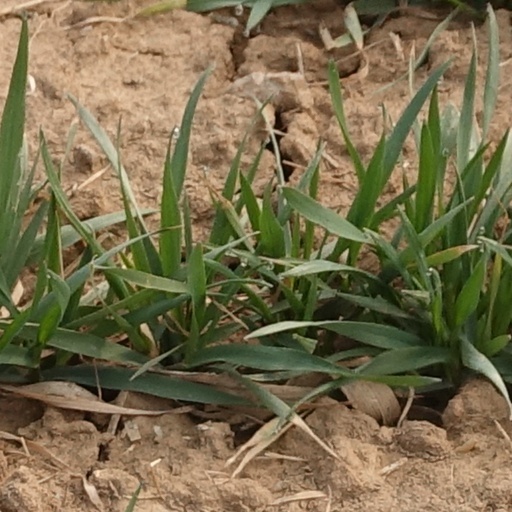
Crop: wheat